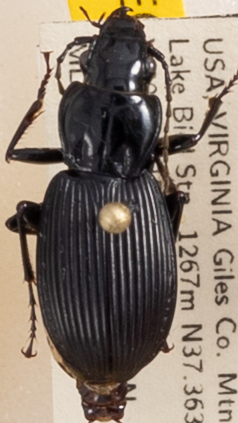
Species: Pterostichus lachrymosus
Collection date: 2022-06-14
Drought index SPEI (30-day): -0.03
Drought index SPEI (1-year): -1.01
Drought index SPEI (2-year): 0.1